Volkswagen R

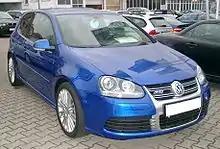
2008 VW Golf R32

In September 2005, the Mk5 R32 went on sale in Europe. United Kingdom sales began in November that year. It features an updated 3.2-litre VR6 engine of that fitted to the previous Mk4 version, with an extra due to a reworked inlet manifold. Maximum power is now at 6,300 rpm; torque is unchanged at . It reaches an electronically governed top speed of . Going from 0 to will take 6.5 s, reduced to 6.2 s with the Direct-Shift Gearbox.